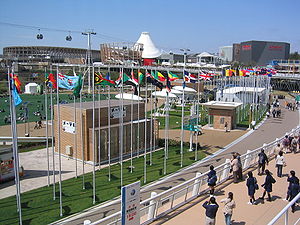
Aichi-præfekturet
Expo 2005
Præfekturet Aichi ligger i Chubu-regionen, på øen Honshu i Japan. Hovedstaden er Nagoya.